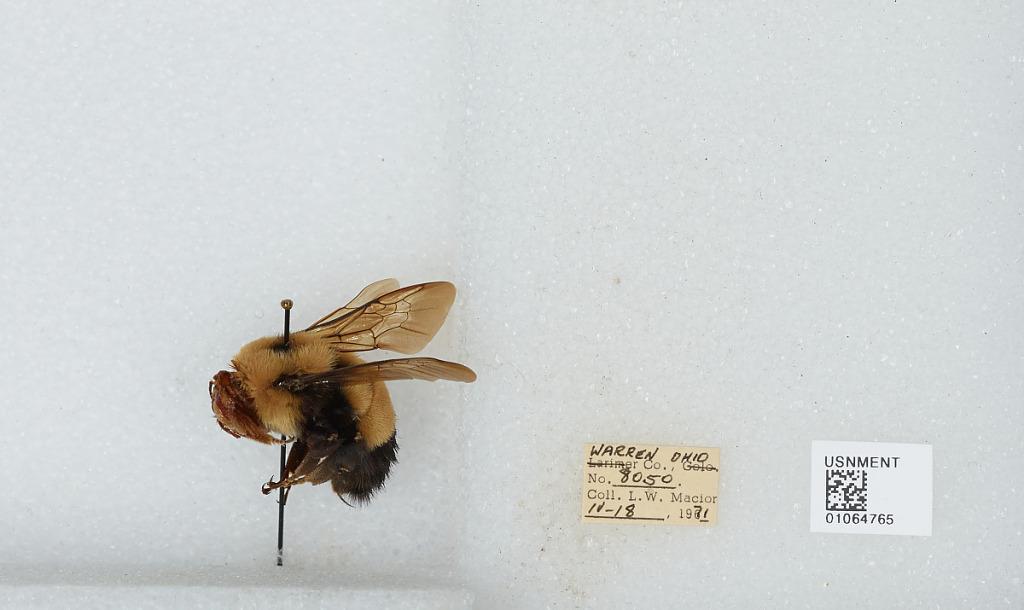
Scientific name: Bombus (Bombus) affinis Cresson
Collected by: L. Macior
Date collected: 1971-4-18
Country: United States
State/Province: Ohio
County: Warren
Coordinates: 39.4242, -84.1856